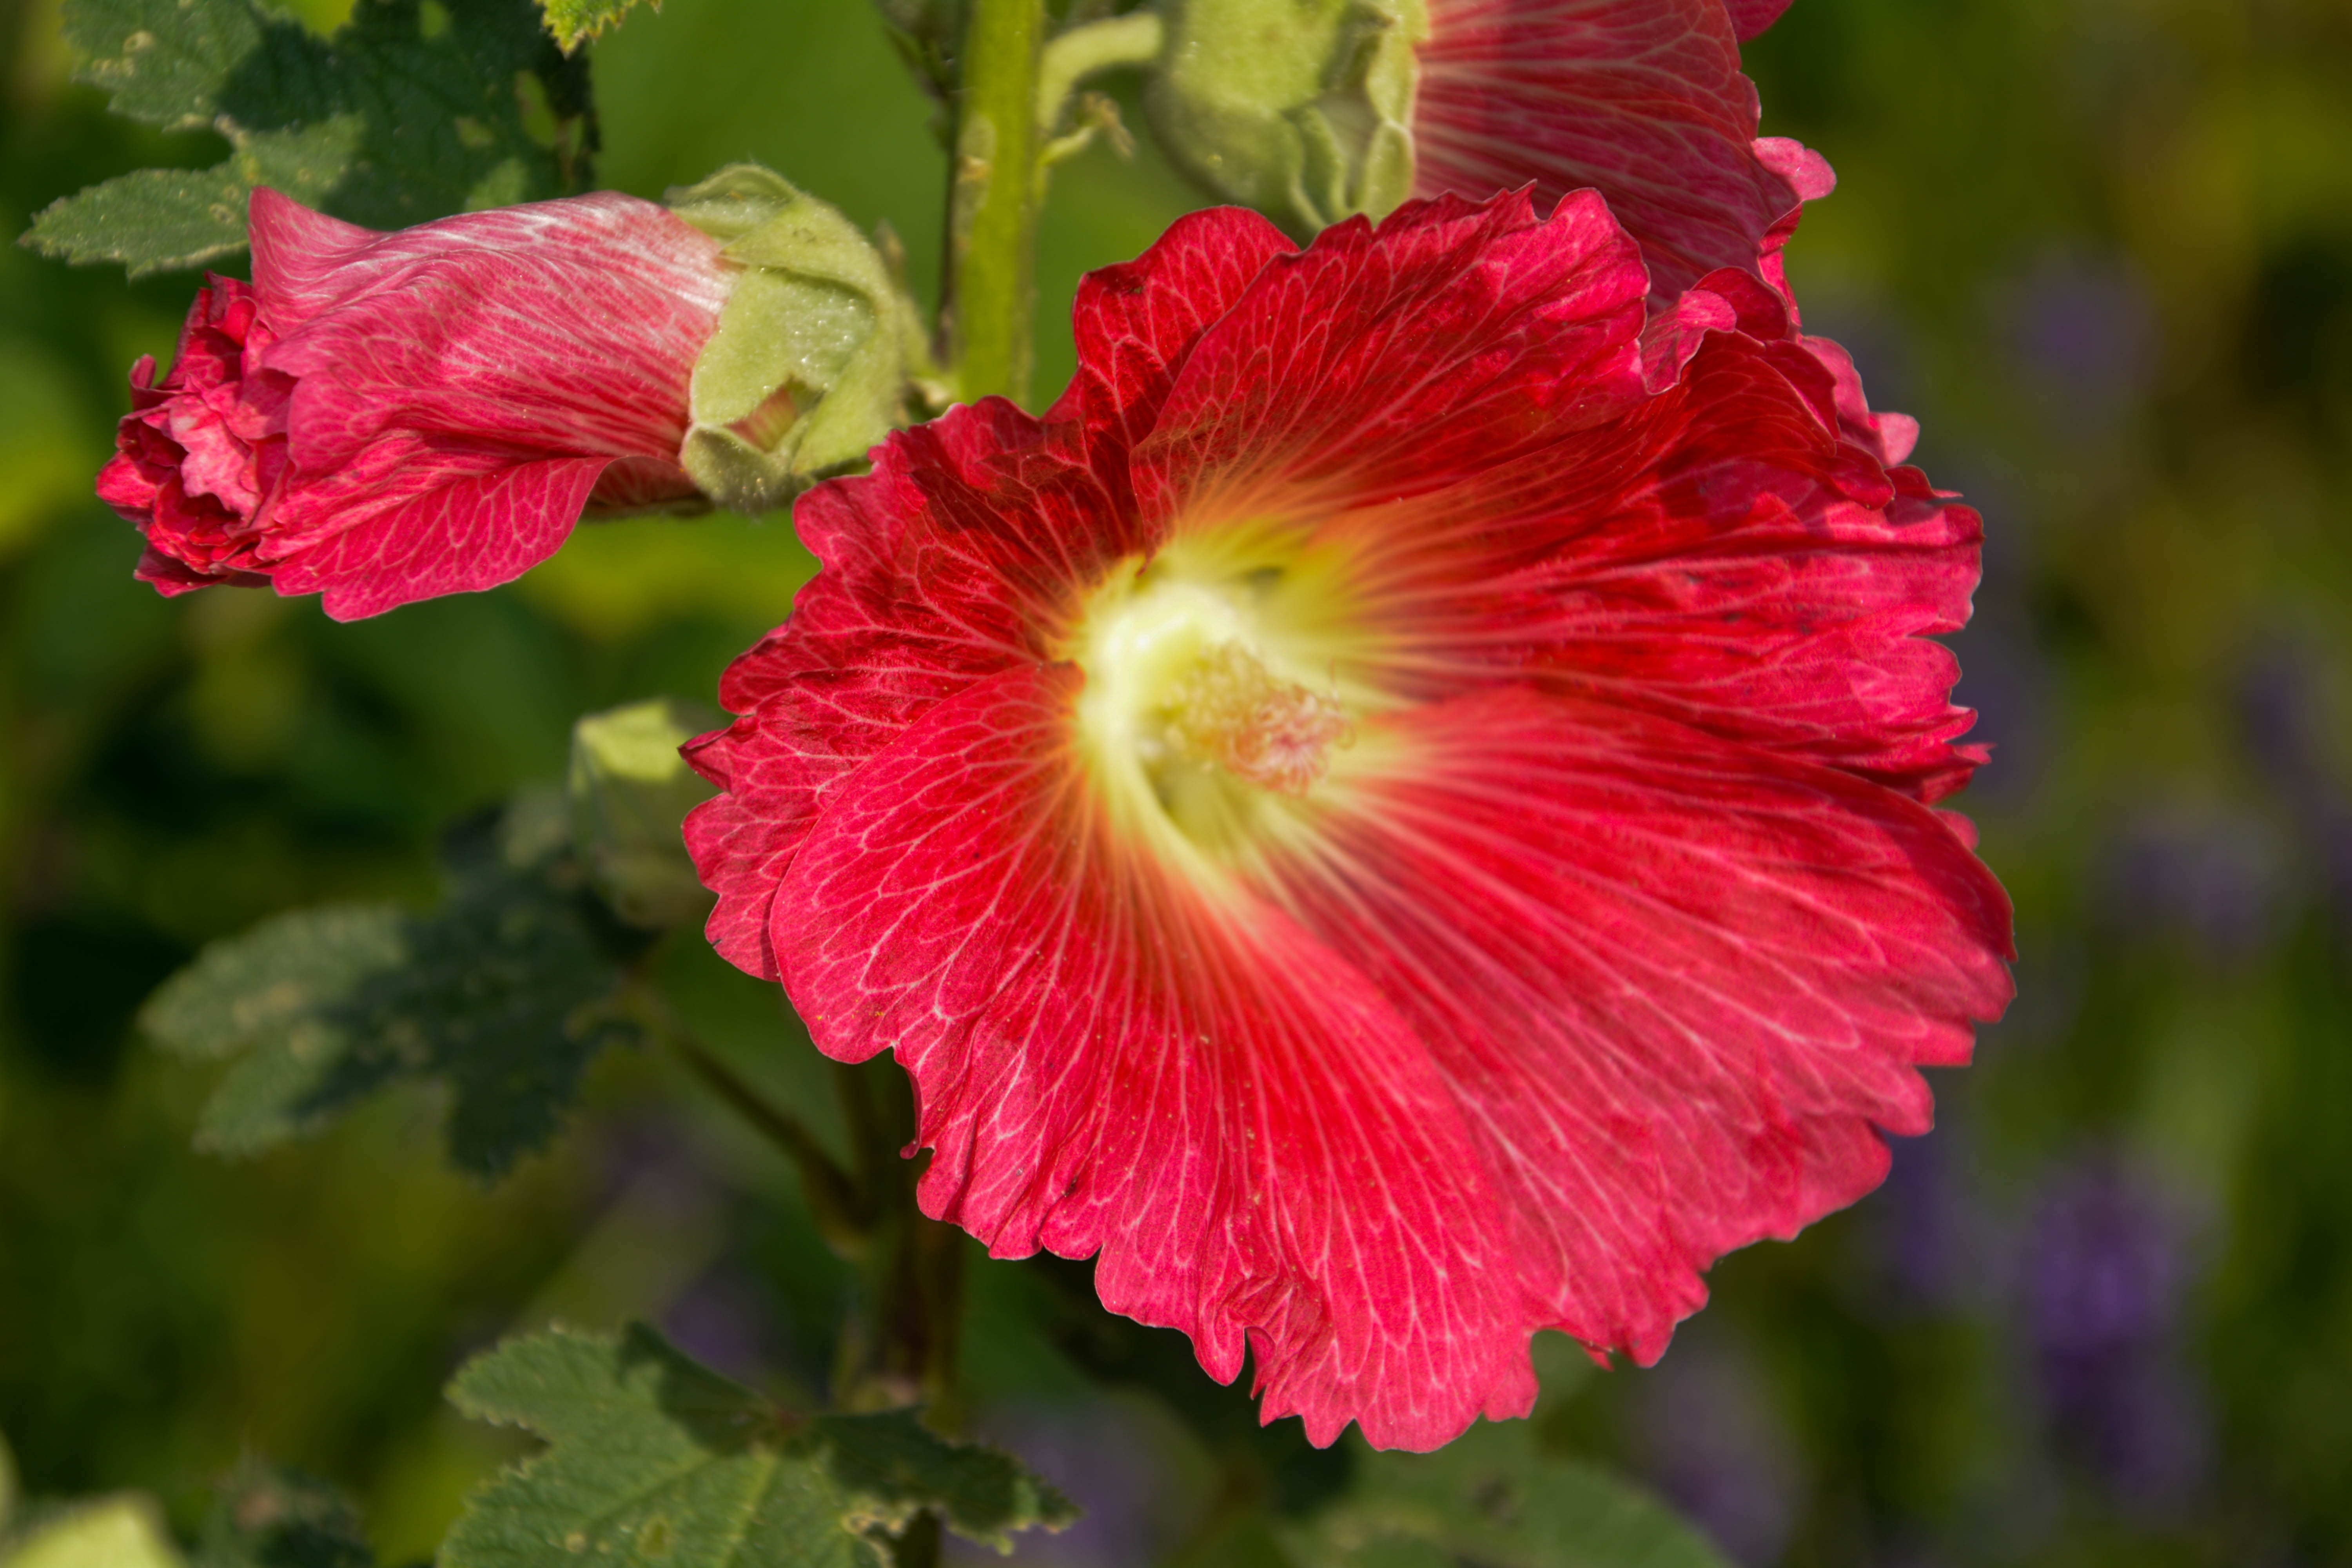
nature, plant, flower, petal, summer, red, flora, flowers, hibiscus, malvales, hollyhocks, macro photography, flowering plant, mallow, chinese hibiscus, annual plant, land plant